Charleston Parks Conservancy

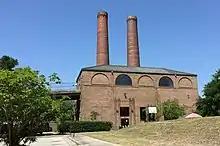
The St. Julian Devine Community Center

In 2015 the Charleston Parks Conservancy announced plans to renovate the St. Julian Devine Community Center, funding is still ongoing. The Conservancy also received a National Endowment for the Arts grant for the installation of artworks at a park in 2017.